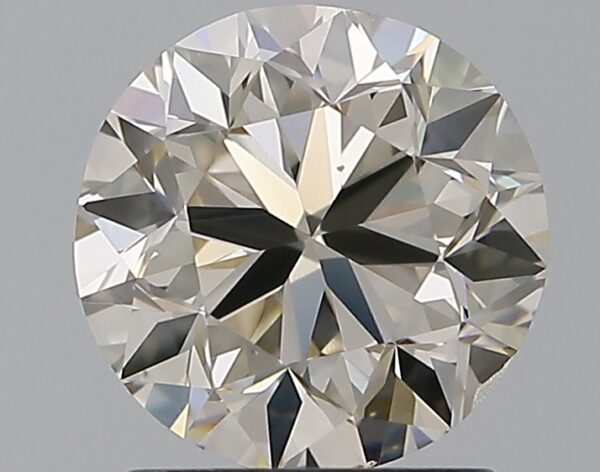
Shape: round
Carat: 1.5
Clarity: SI1
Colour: M
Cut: GD
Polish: EX
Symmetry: GD
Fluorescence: F
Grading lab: GIA
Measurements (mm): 7 x 7.08 x 4.63